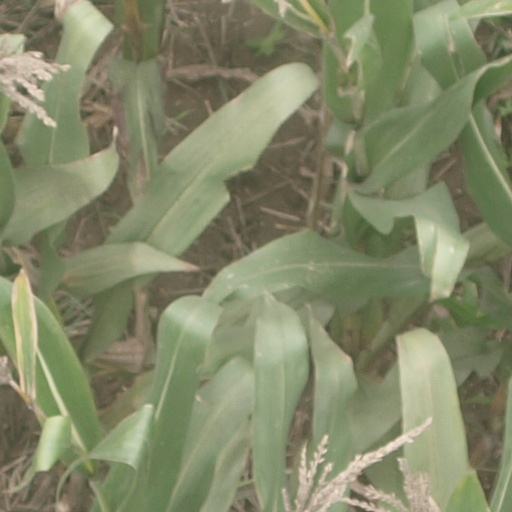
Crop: maize; corn